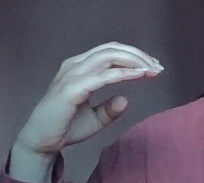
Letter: jeem